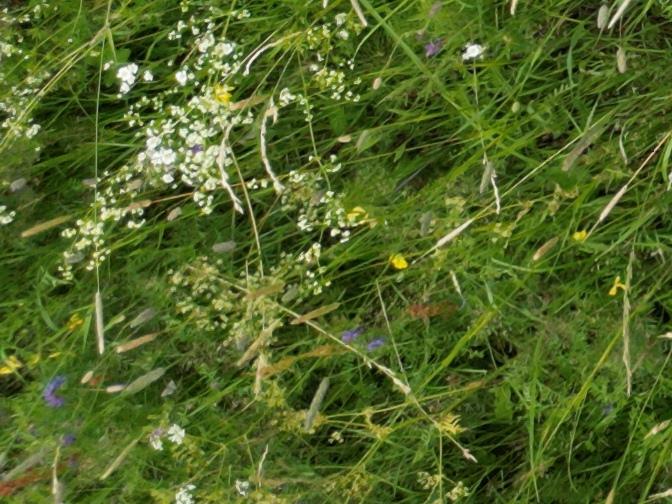
Flowers visible: yarrow flowers